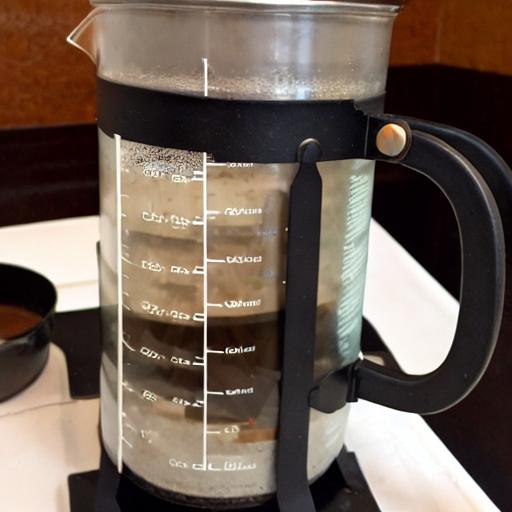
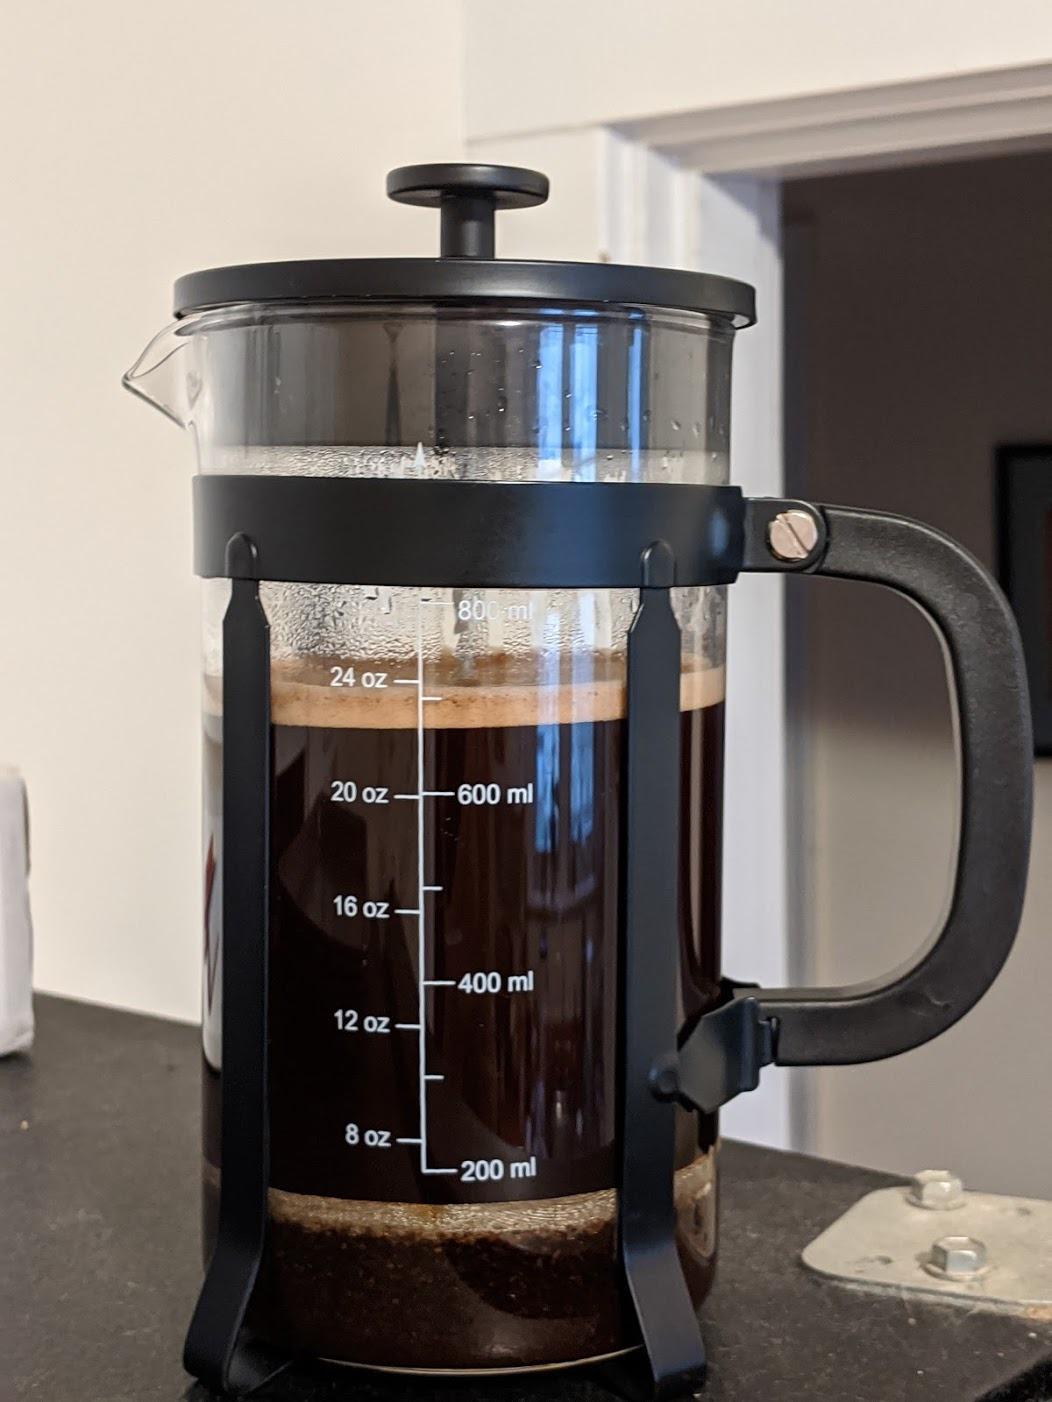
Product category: items_tea
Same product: no